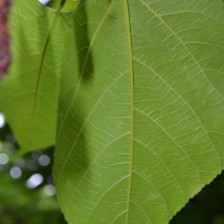
Variety: TaiwanMeacho